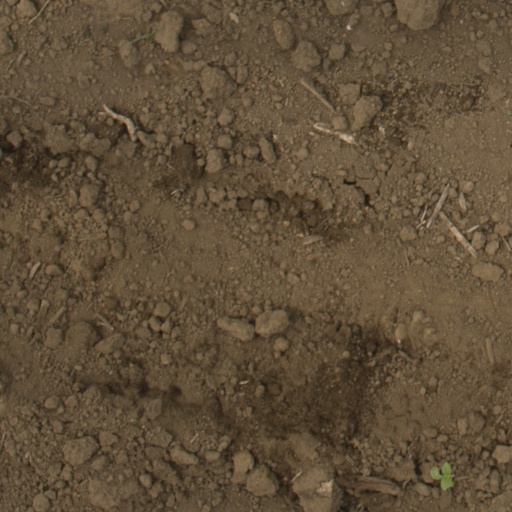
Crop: Jerusalem artichoke